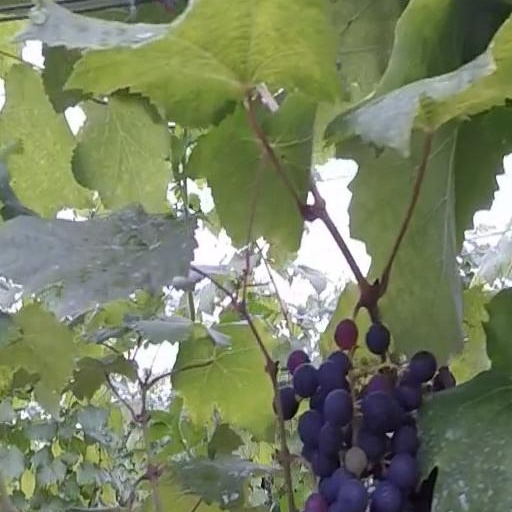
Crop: grape